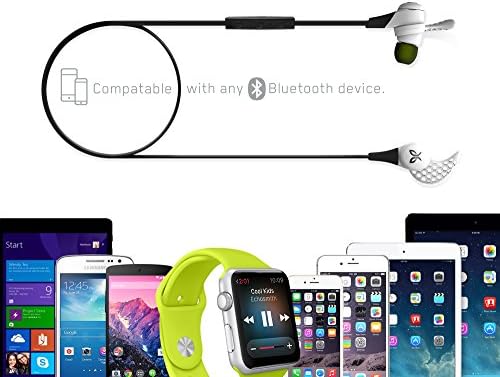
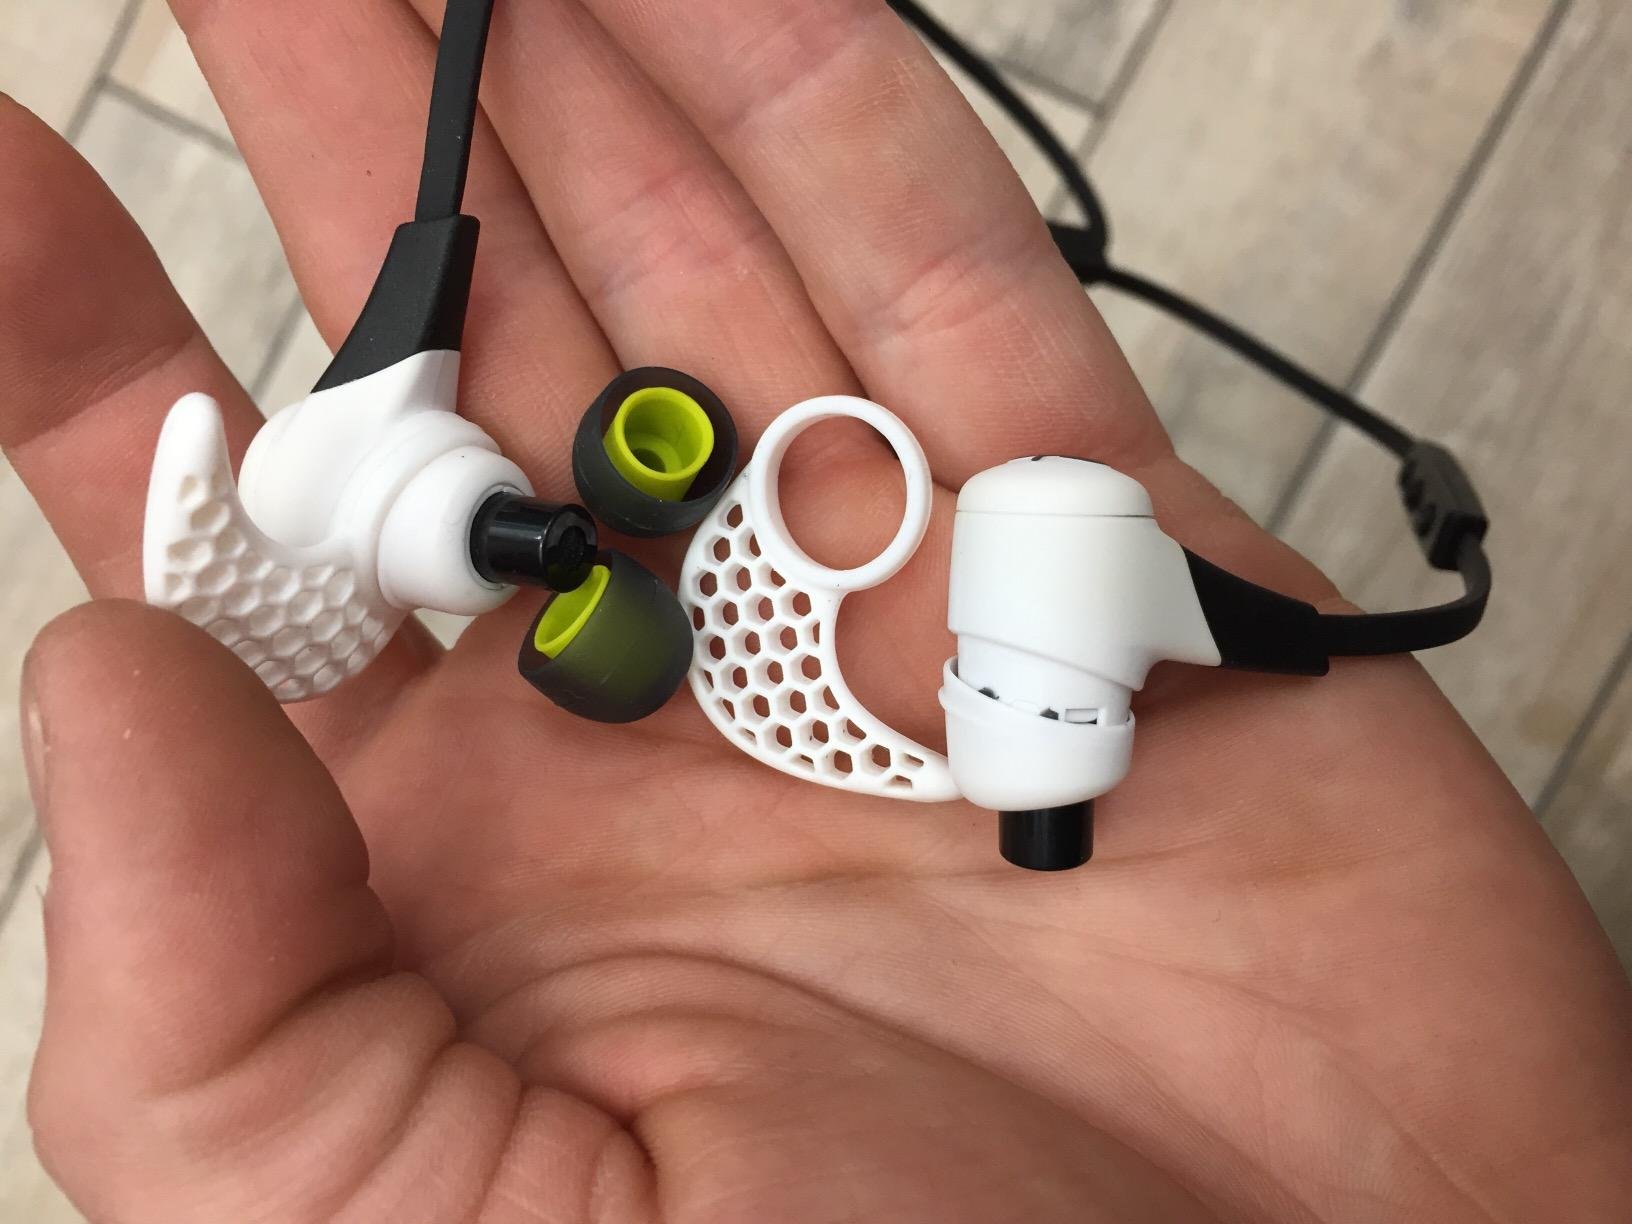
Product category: headphones
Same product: yes